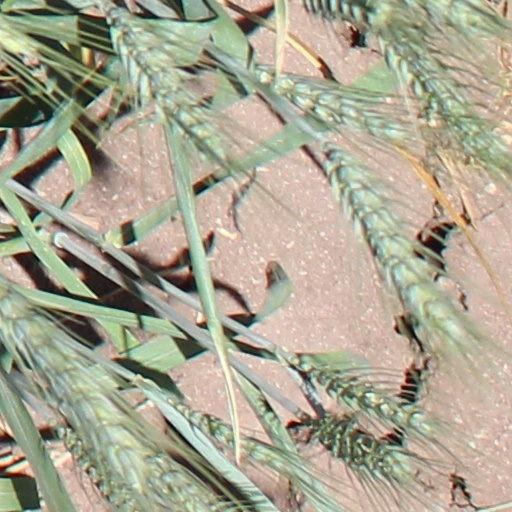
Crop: wheat